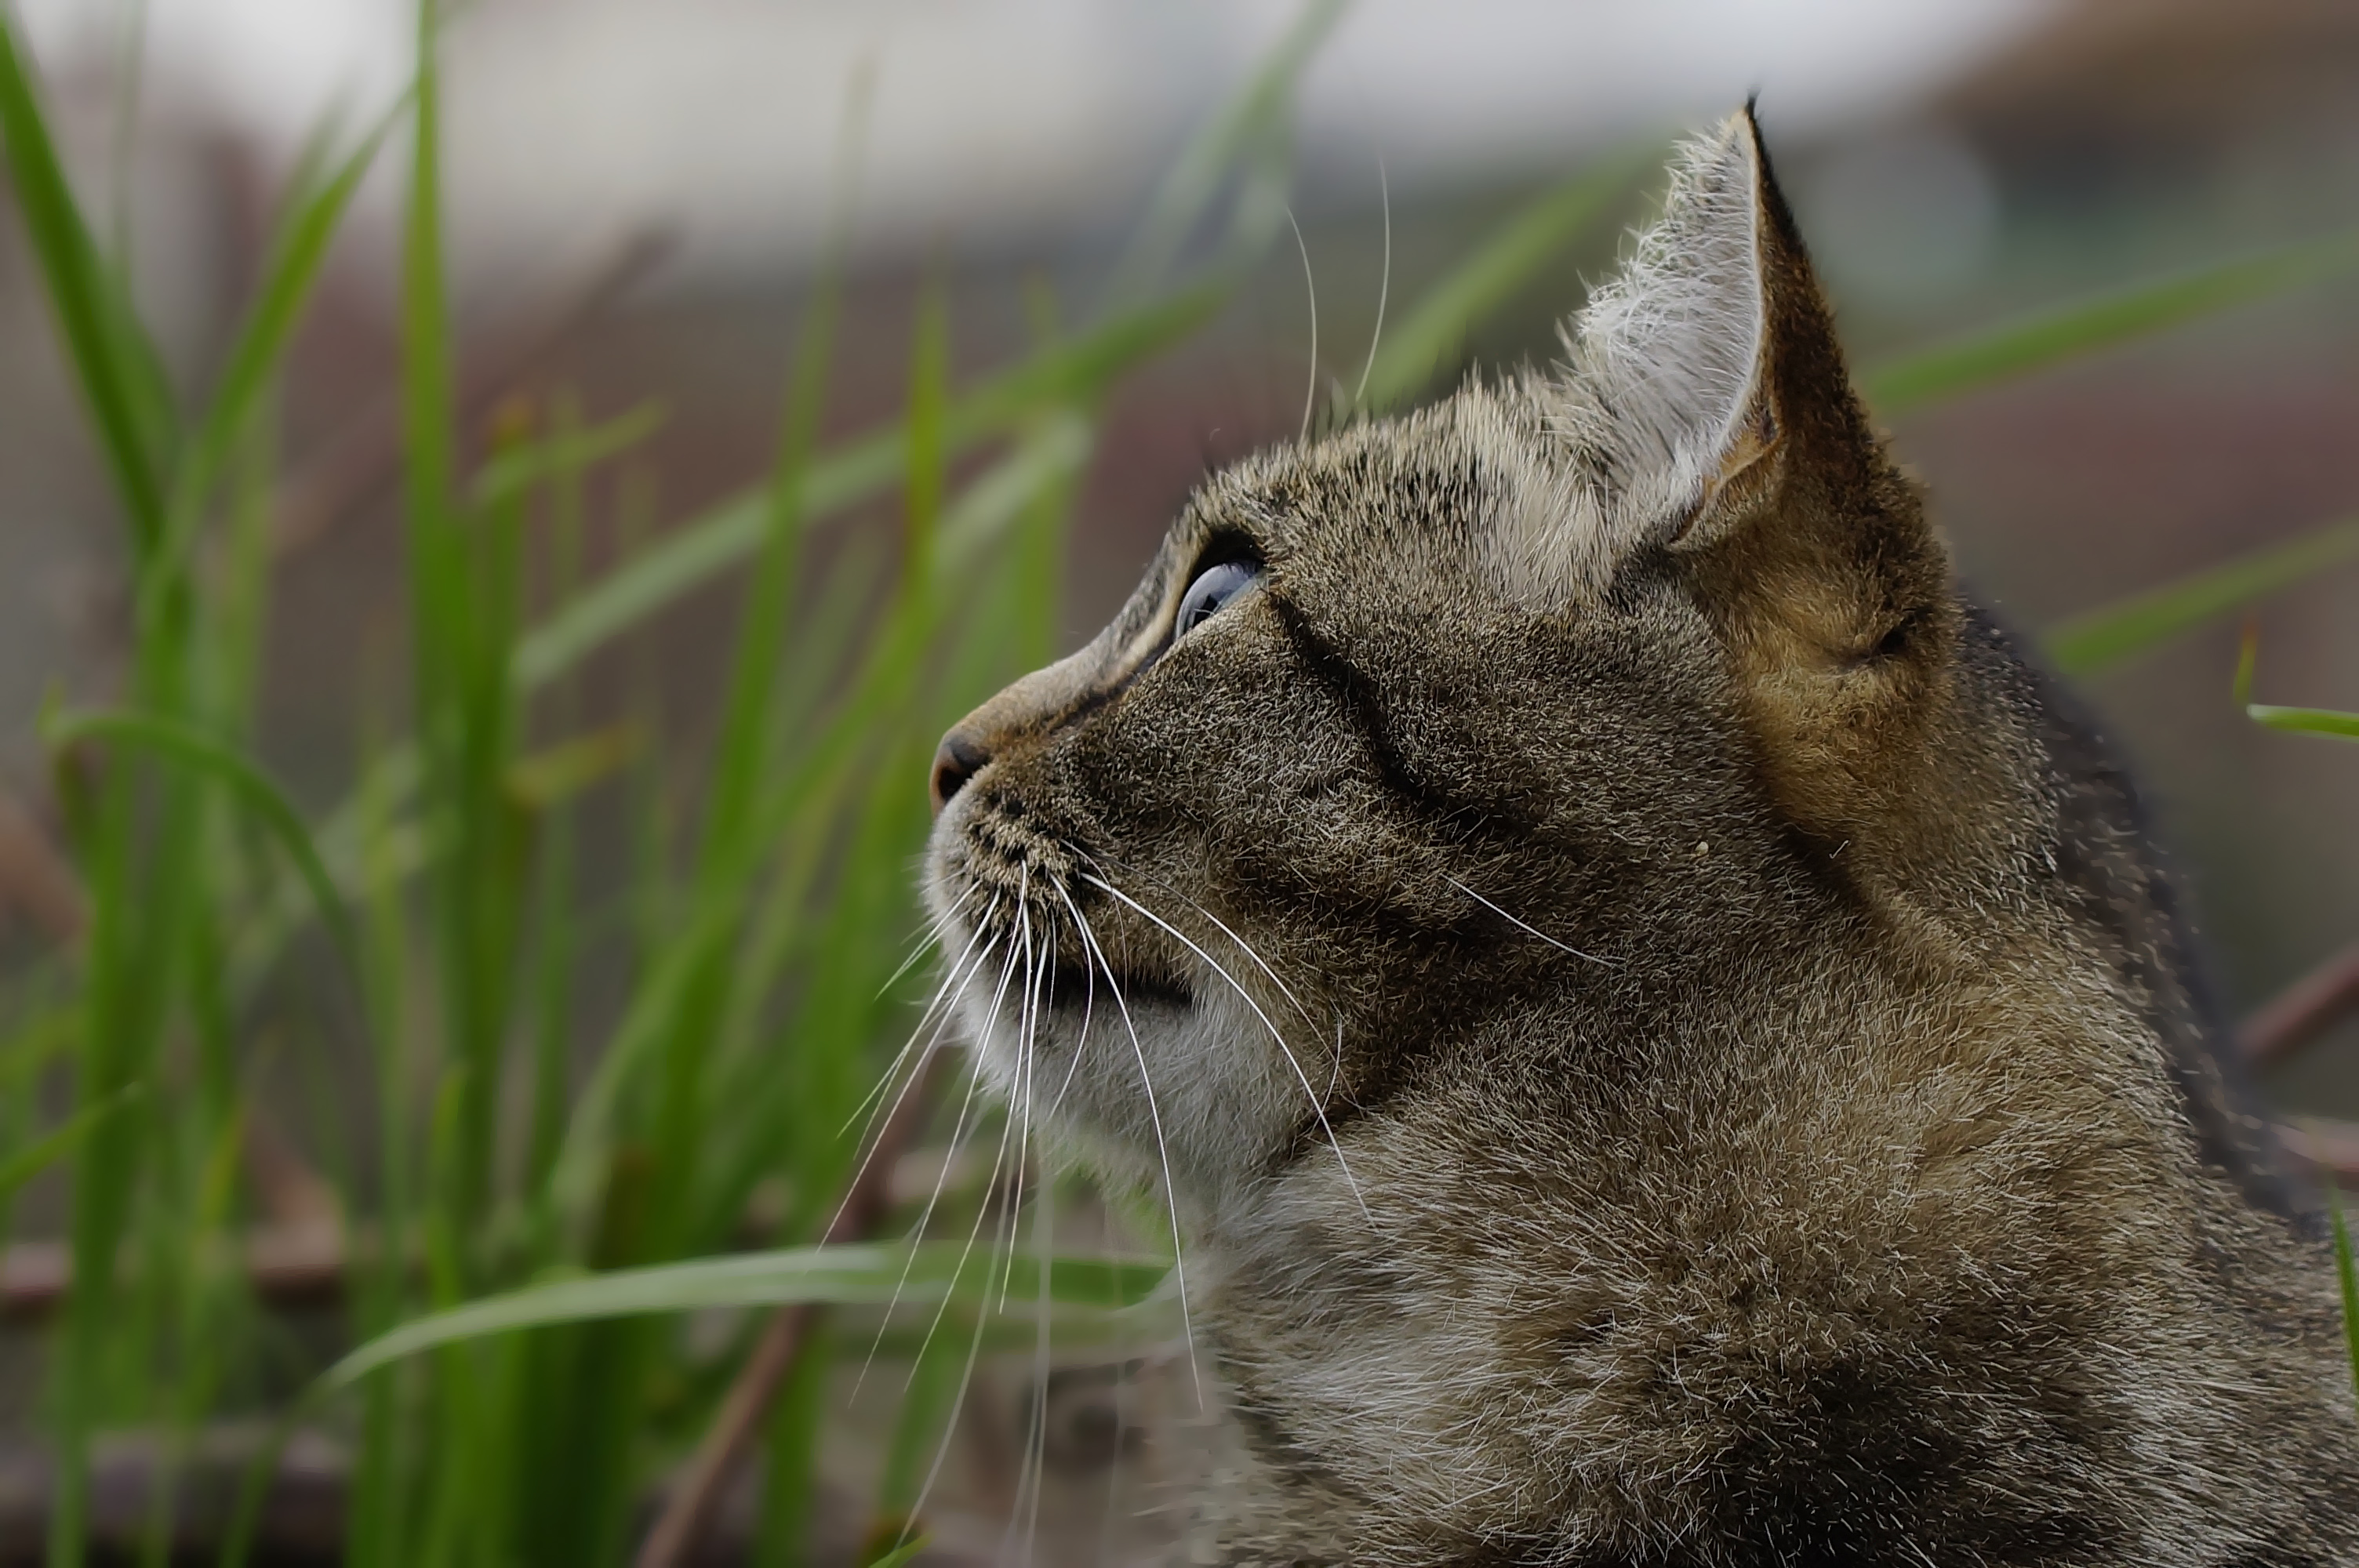
nature, grass, photo, wildlife, cat, mammal, fauna, close up, cats, nose, whiskers, snout, eye, animals, vertebrate, 60mm, gatos, a77, g, ggl1, gaby1, xovesphoto, animales, sonya77, tamron60mm, gphoto, xelodegalicia, puma, gabrielcoru a, wild cat, small to medium sized cats, cat like mammal